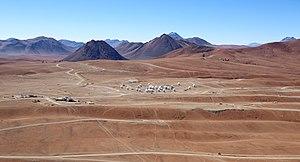
L’Atacama Large Millimeter/submillimeter Array, en français « grand réseau d'antennes millimétrique/submillimétrique de l'Atacama » ou « Vaste Réseau d’Antennes Millimétriques de l'Atacama », est un radiotélescope géant observant les ondes millimétriques installé dans le désert d'Atacama dans le nord du Chili. Il est composé de 66 antennes d'un diamètre compris entre 7 et 12 mètres qui peuvent être écartées de 16 km à 150 m et qui fonctionnent en interférométrie. Pour obtenir les meilleures conditions d'observation, les antennes du radiotélescope sont installées sur le haut plateau de Chajnantor à environ 5 100 m d'altitude près de la ville de San Pedro de Atacama. ALMA est l'instrument le plus performant existant pour l'observation des nuages moléculaires dans lesquels naissent les étoiles qui ne peuvent être observés que dans les ondes millimétriques et submillimétriques. L'instrument est capable grâce à sa haute résolution d'étudier le processus de formation des planètes autour des jeunes étoiles. ALMA doit également observer les trous noirs supermassifs grâce à sa capacité à voir à travers les nuages interstellaires.